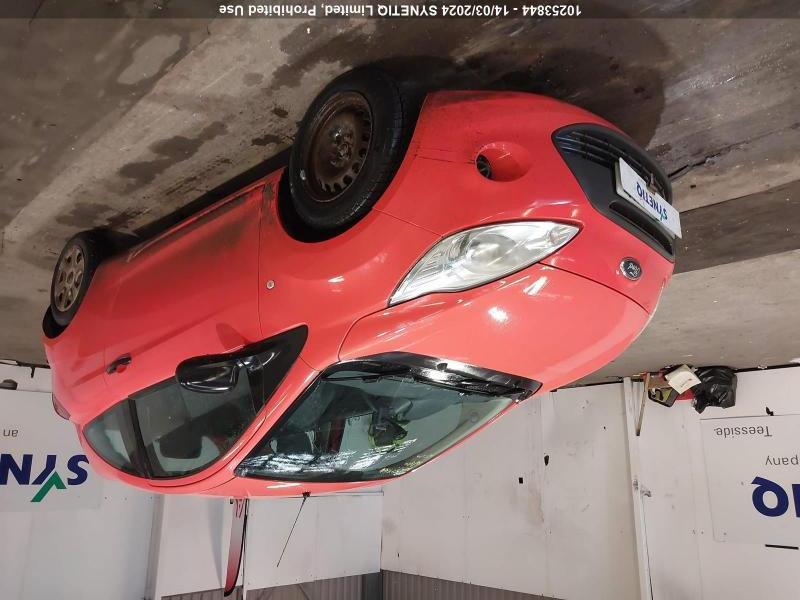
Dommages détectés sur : pare-choc avant, aile avant gauche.
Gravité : mineur